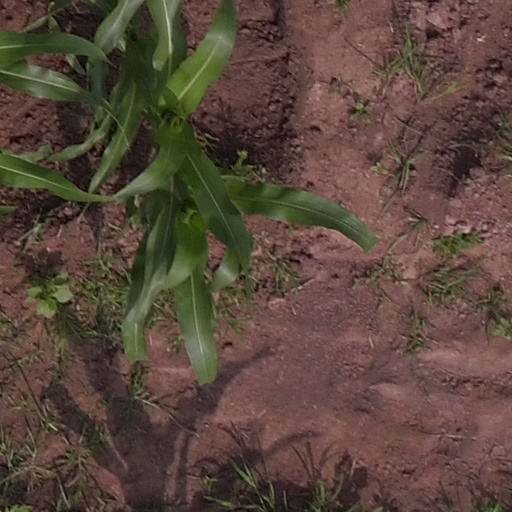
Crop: maize; corn